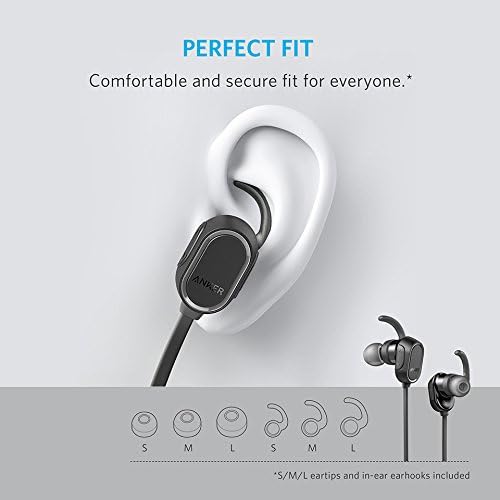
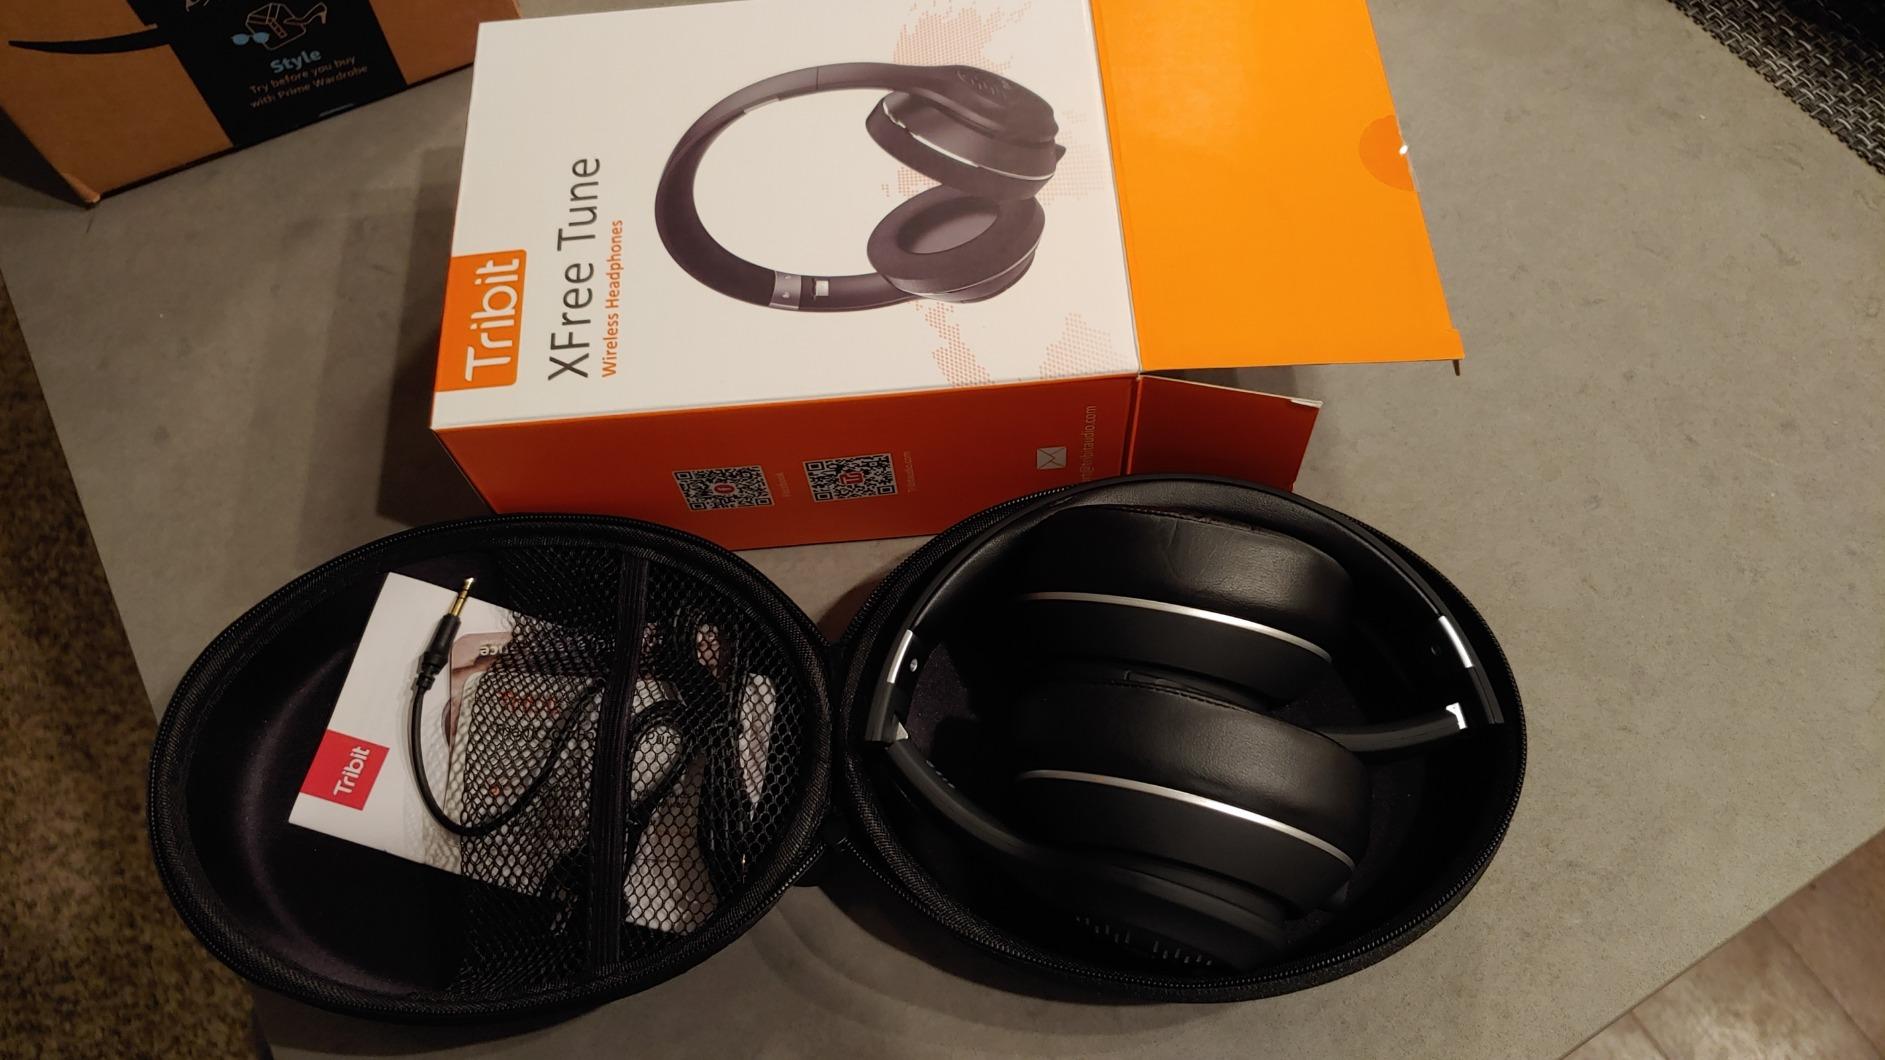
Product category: headphones
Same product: no